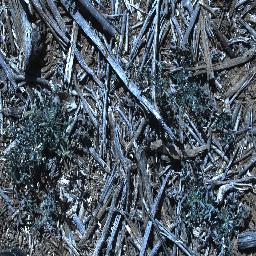
Label: parthenium